Ferrari 212 Export

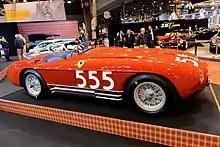
Autodromo Spyder that starred in "The Racers" movie

For the 1951 24 Hours of Le Mans three 212 Exports were fielded, all privately entered.